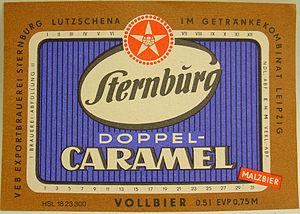
La Malzbier est une bière de fermentation haute titrant entre 0 et 0,5 % d'alcool. De couleur brune à noire, elle se distingue par son goût sucré.